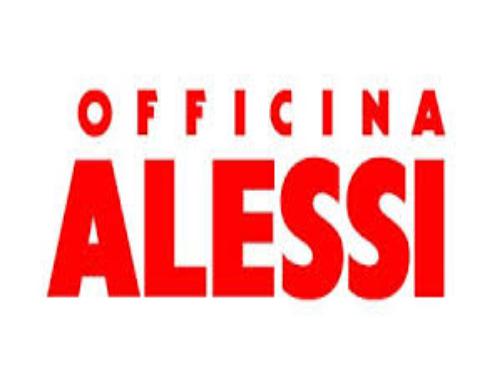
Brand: alessi
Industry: Necessities